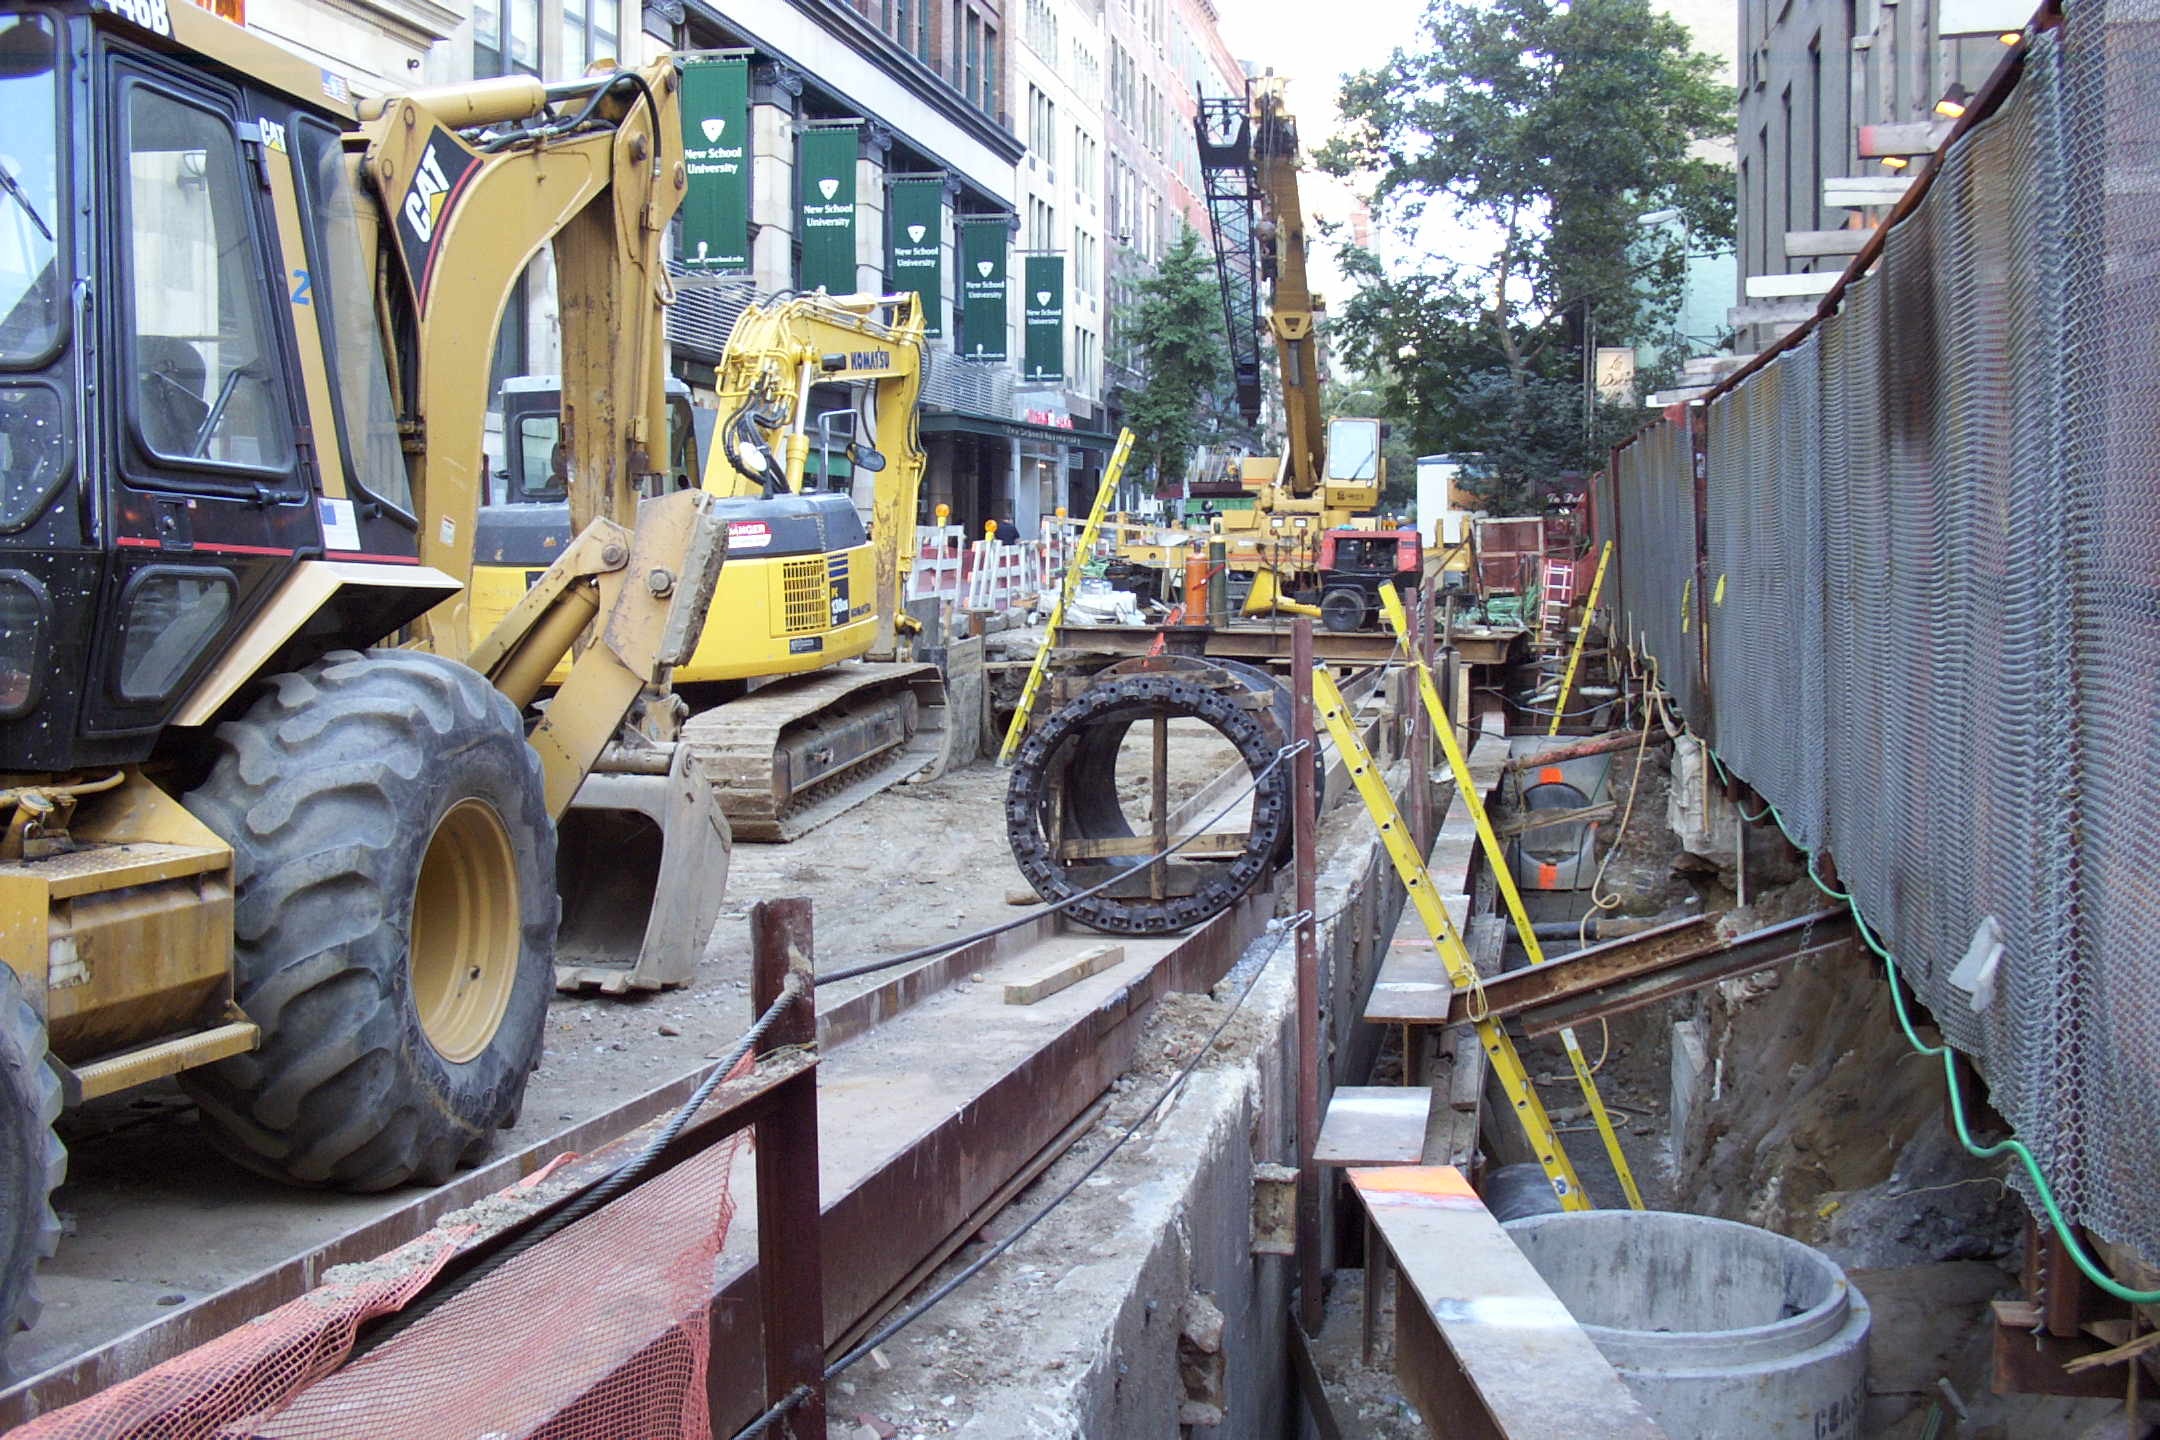
track, manhattan, new york city, asphalt, downtown, transport, construction, vehicle, nyc, waterway, tractors, greenwich village